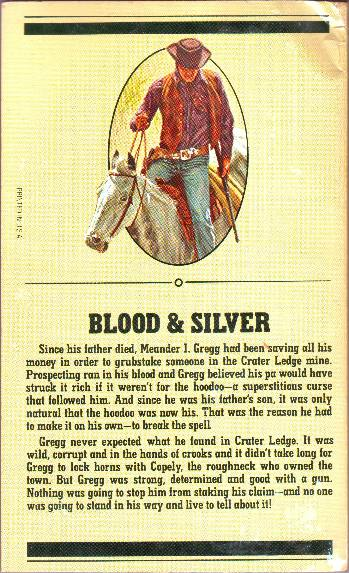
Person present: No